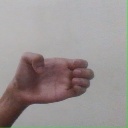
अक्षर: ख